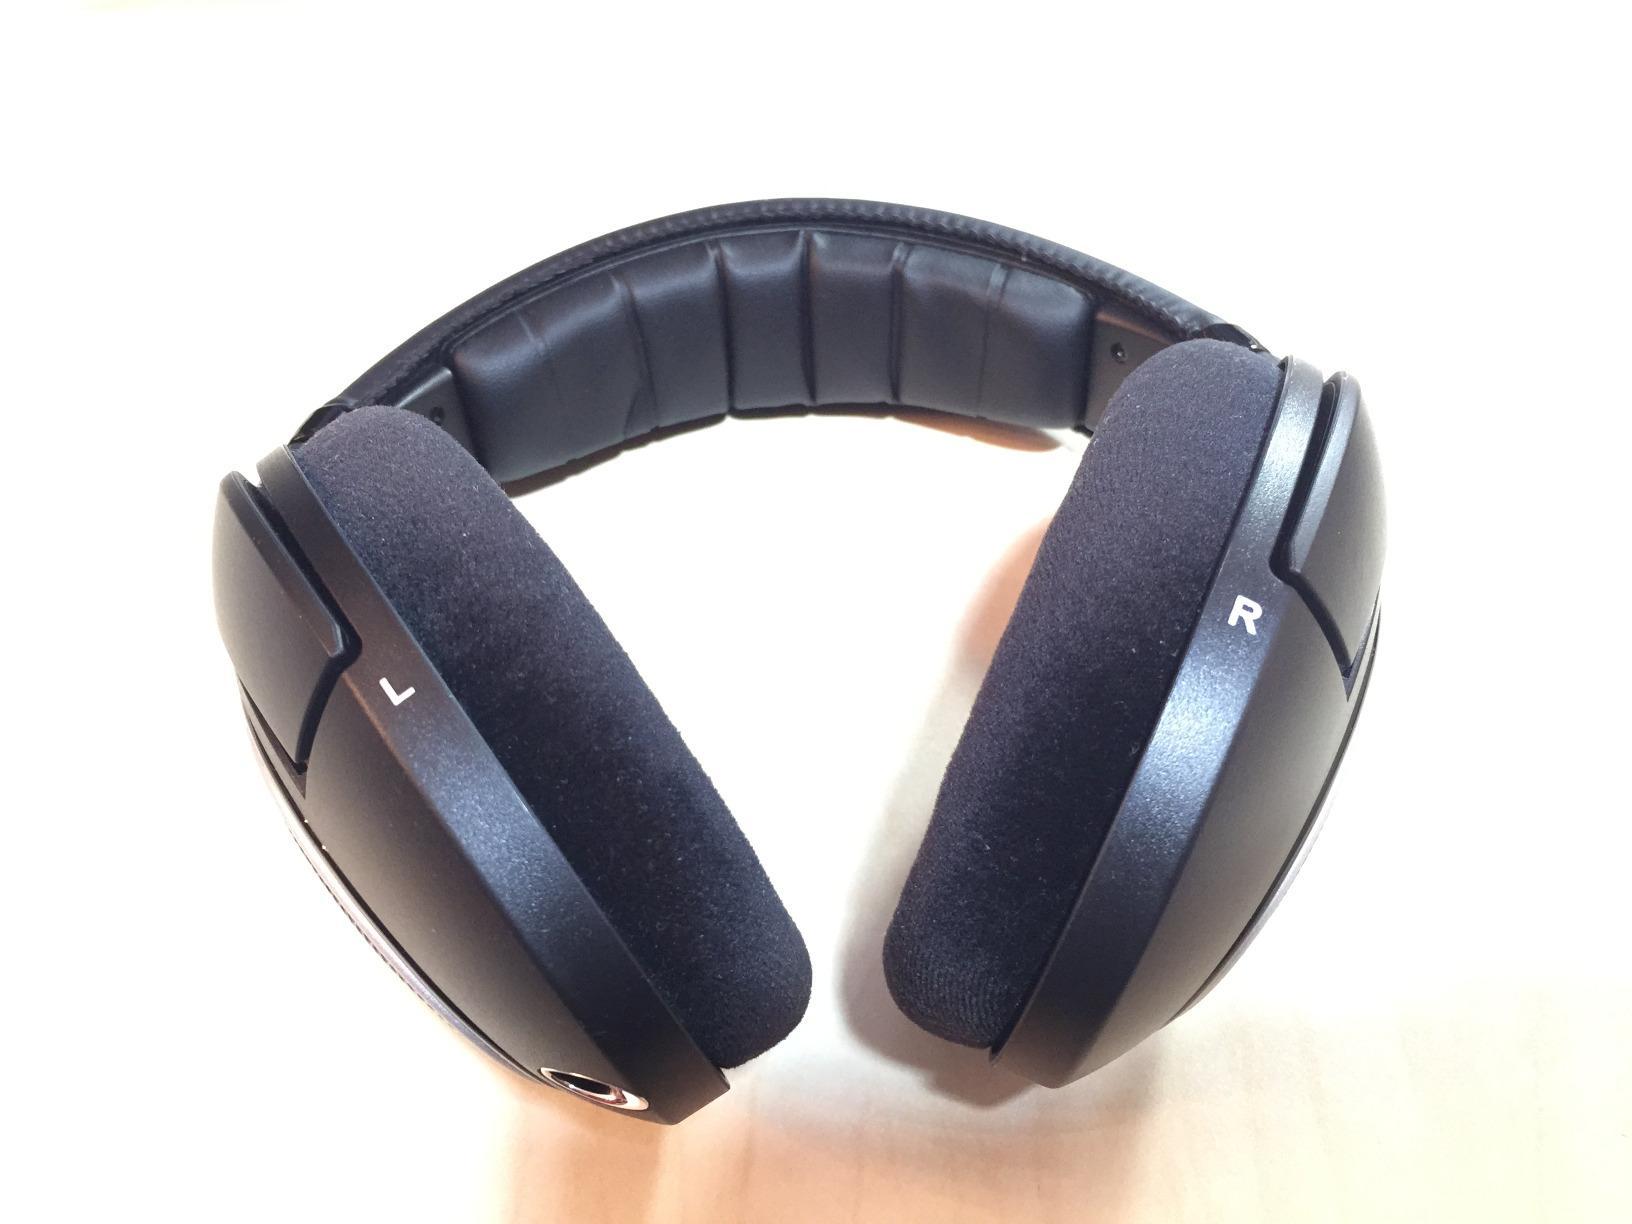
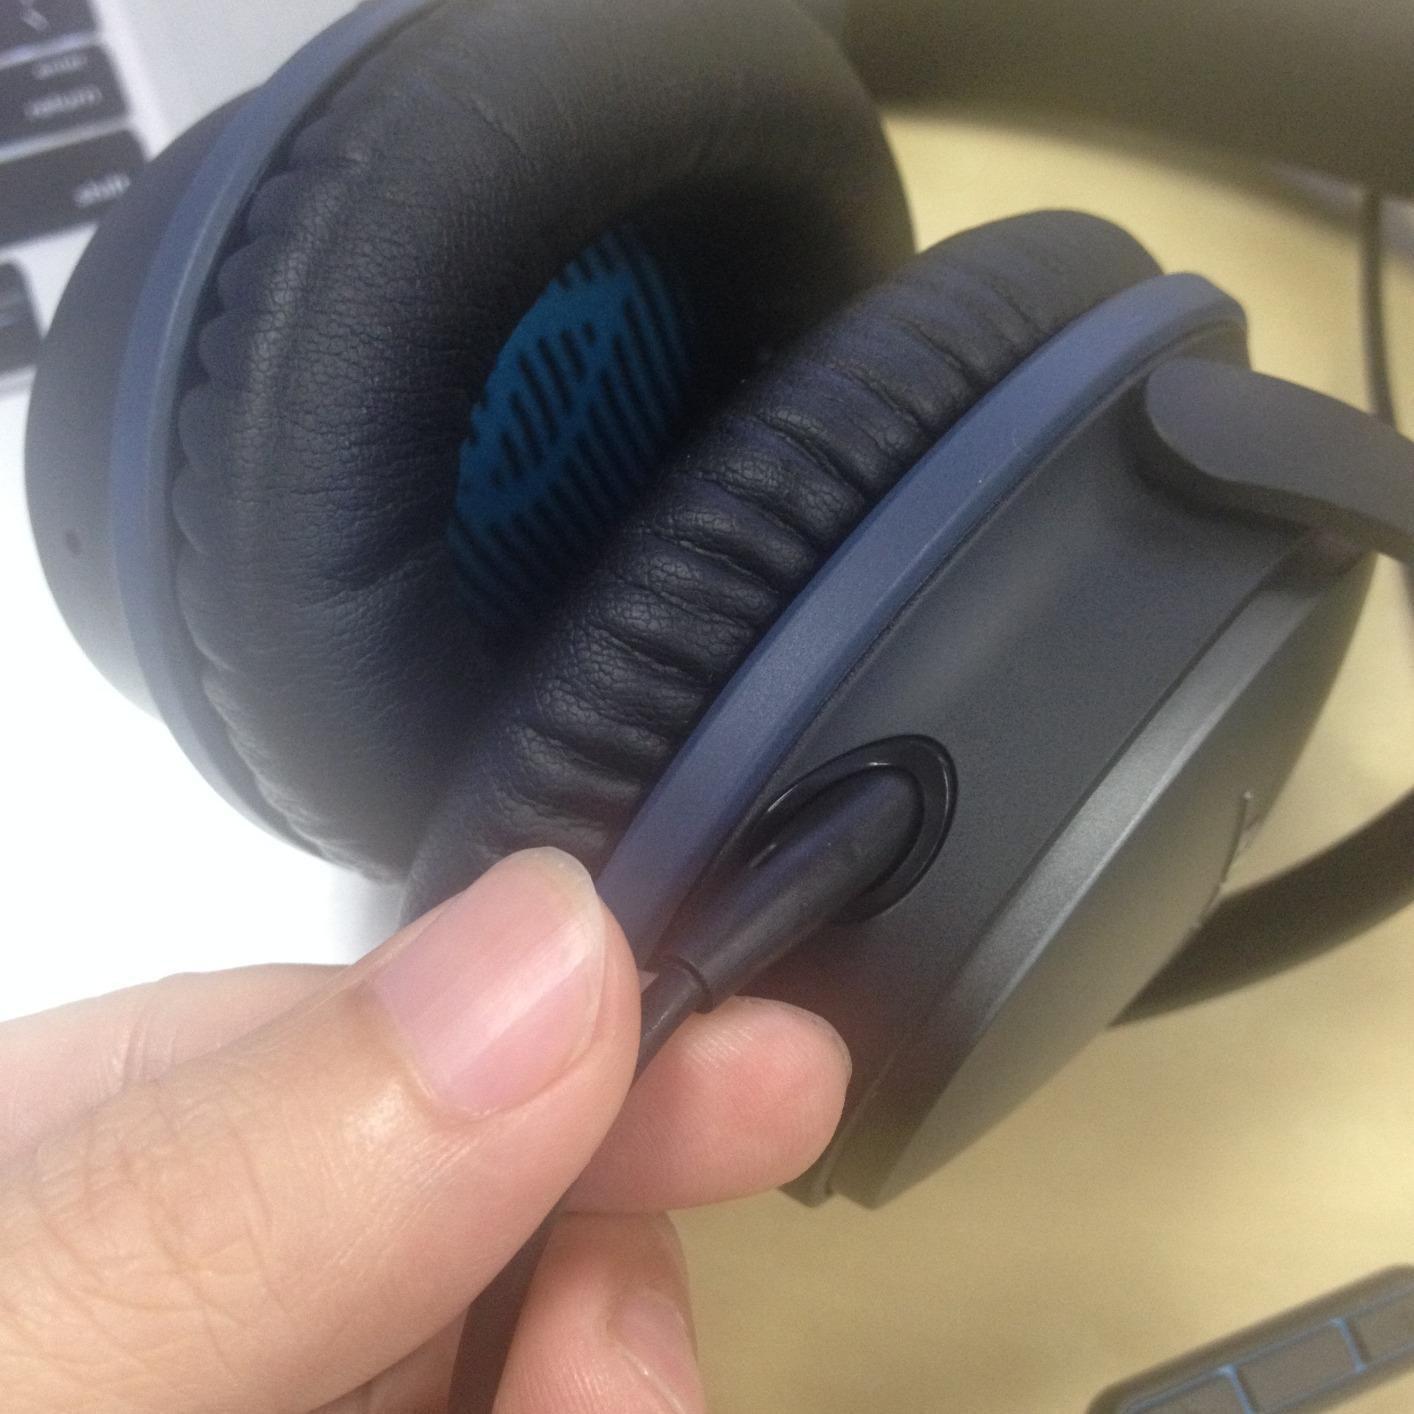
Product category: headphones
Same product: no